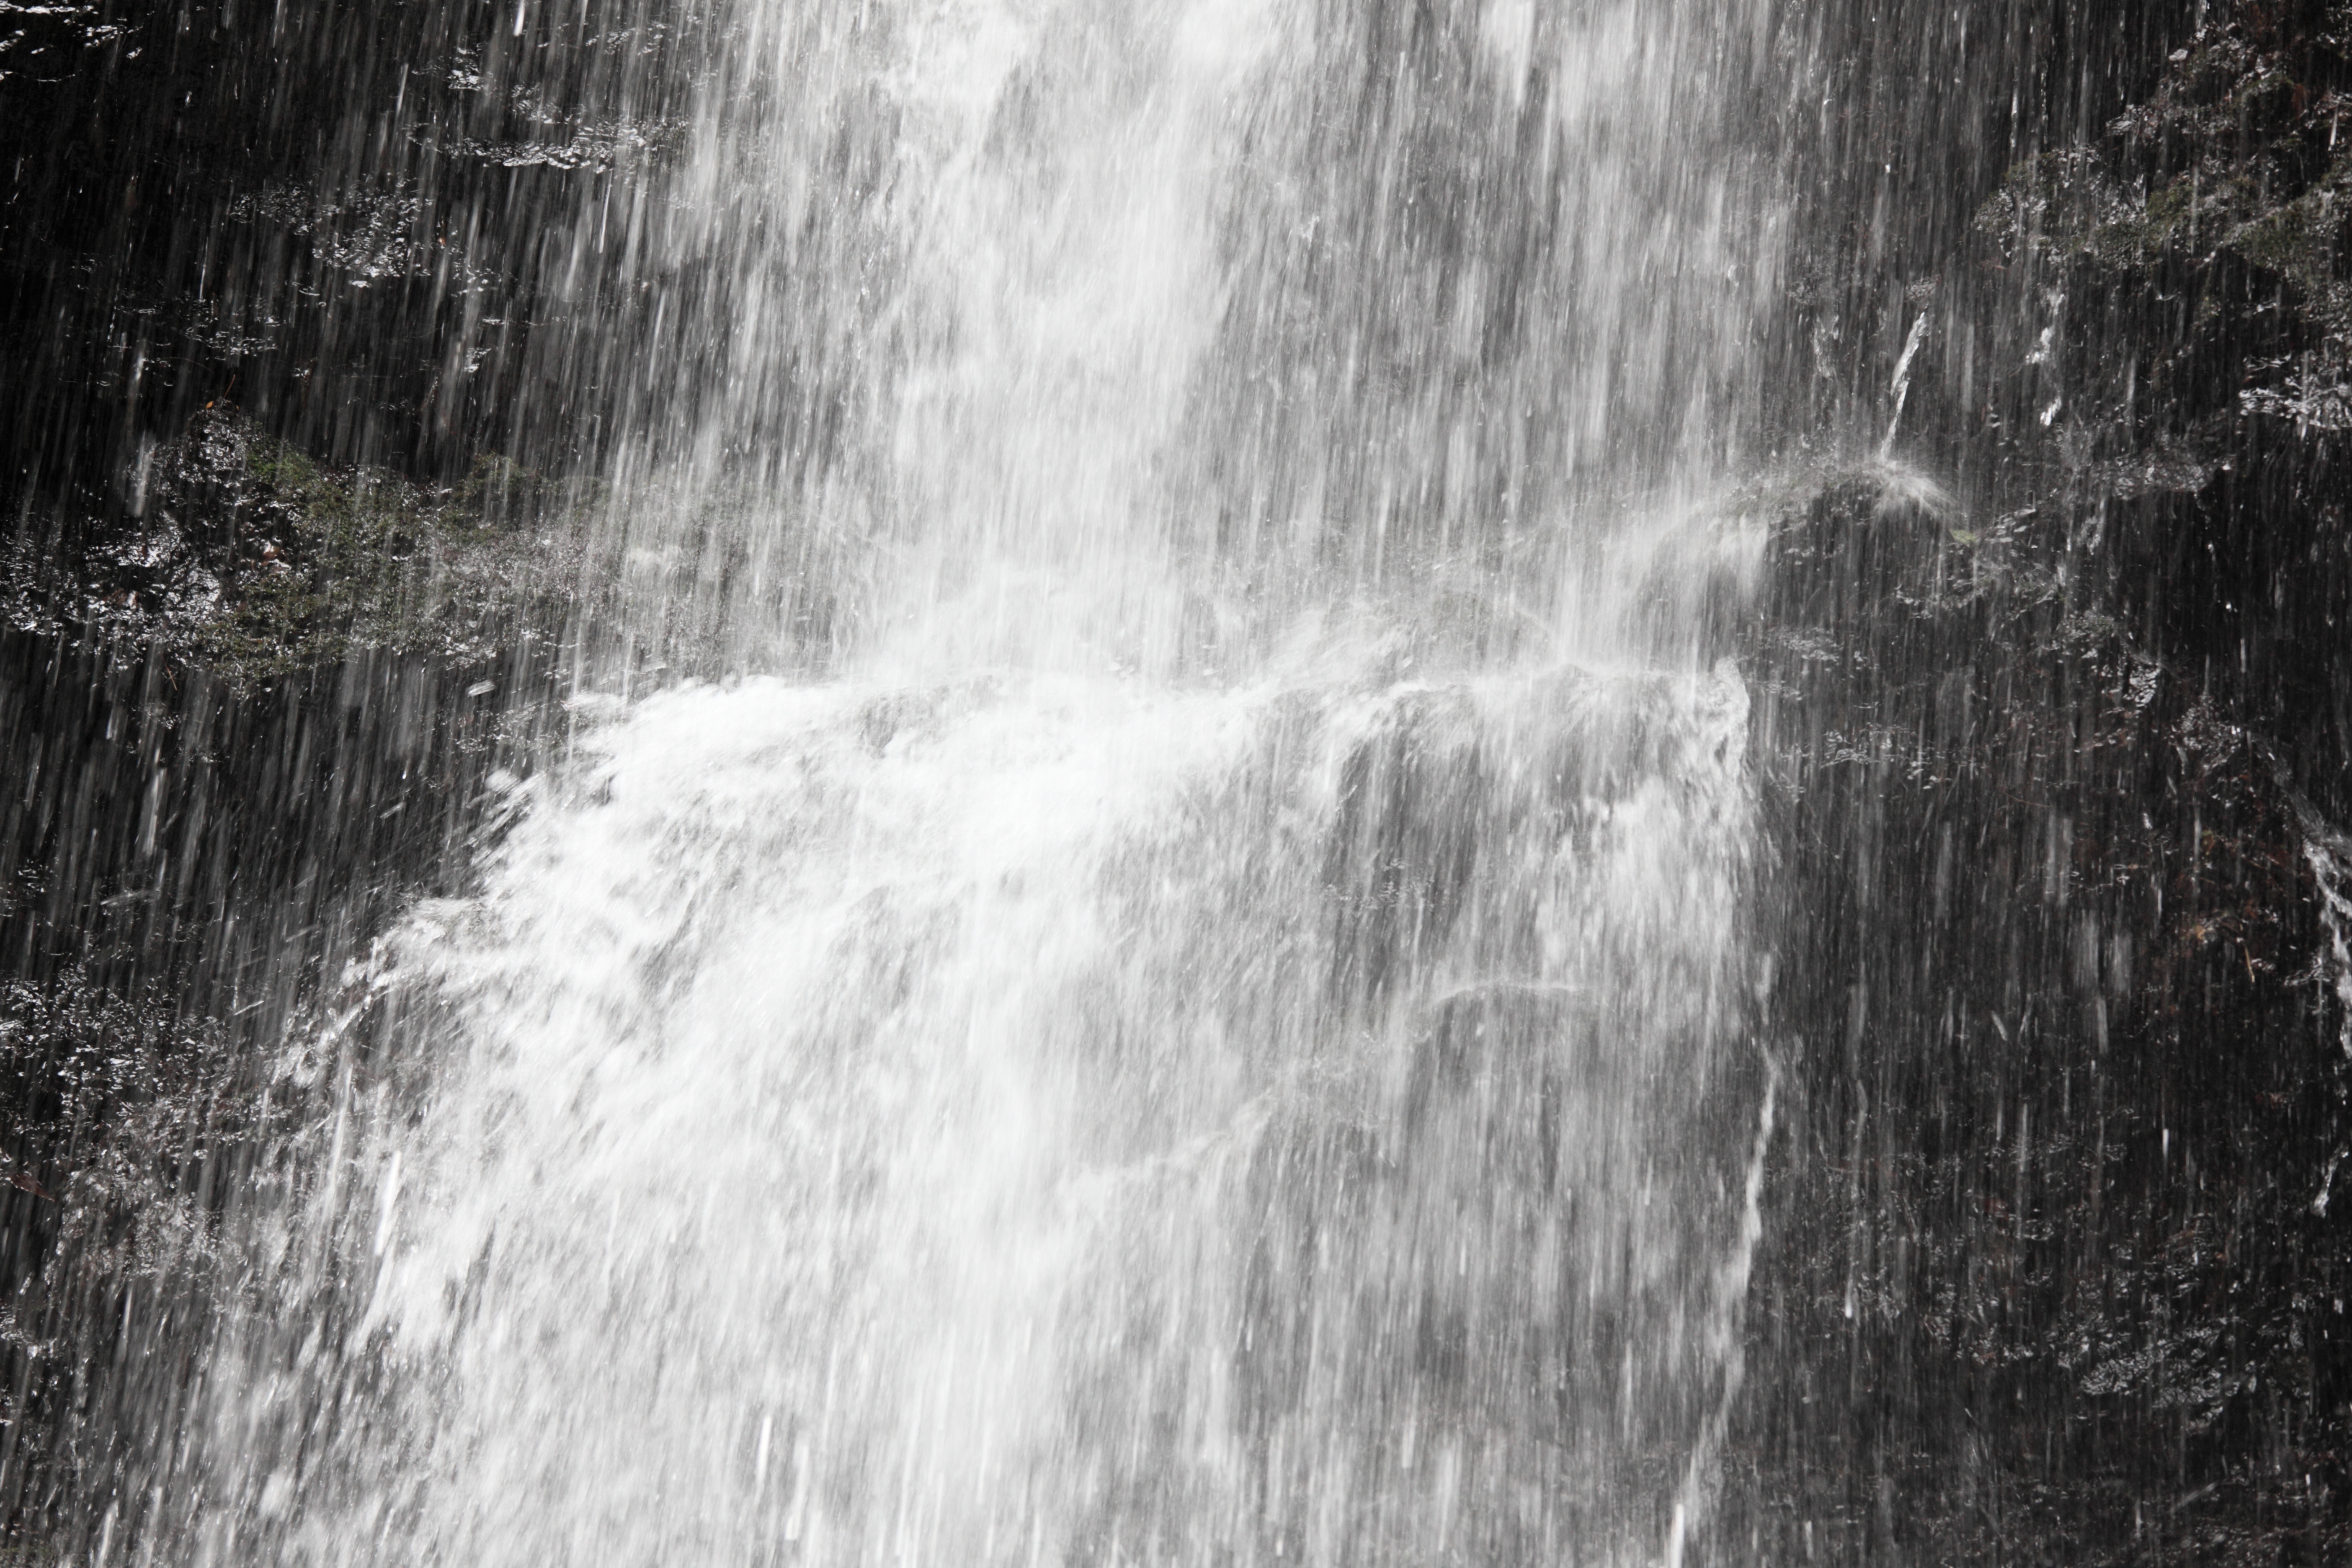
water, nature, waterfall, black and white, river, stream, high, autumn, rapid, monochrome, body of water, cool image, 5d, wasserfall, hires, markii, water feature, watercourse, hi, res, resolution, ryuushunnotaki, monochrome photography